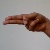
The image shows a hand gesture representing the letter 'H' in Indian Sign Language.